Fairfax, Virginia

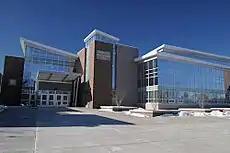
Fairfax High School

As an independent city of Virginia, rather than an incorporated town within a county, Fairfax derives its governing authority from the Virginia General Assembly. In order to revise the power and structure of the city government, the city must request the General Assembly to amend the charter. The present charter was granted in 1966. An exclave of Fairfax County is located within Fairfax.